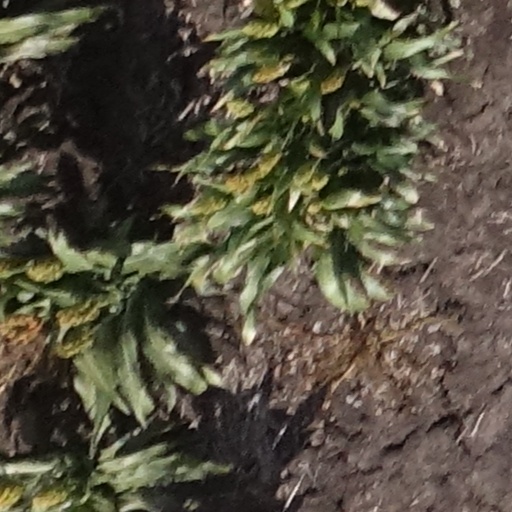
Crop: sorghum